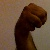
The image shows a hand gesture representing the letter 'M' in Indian Sign Language.